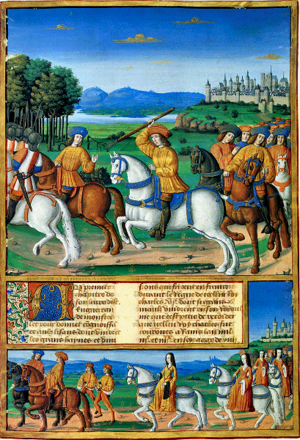
Isabella af Bayern / Slægt og ægteskab
Miniature viser kong Karl 6. på jagt. Dronning Isabella og hendes føge vises ridende palfreyheste . Fra Enguerrand de Monstrelets Chronique.
Isabella af Bayern var dronning af Frankrig mellem 1385 og 1422. Hun blev født i Huset Wittelsbach som den ældste datter af hertugen Stefan 3. af Bayern-Ingolstadt og Taddea Visconti af Milano. I en alder af 15 eller 16 år blev Isabella sendt til den unge Kong Karl 6. af Frankrig. Parret blev gift sig tre dage efter deres første møde.